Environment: real
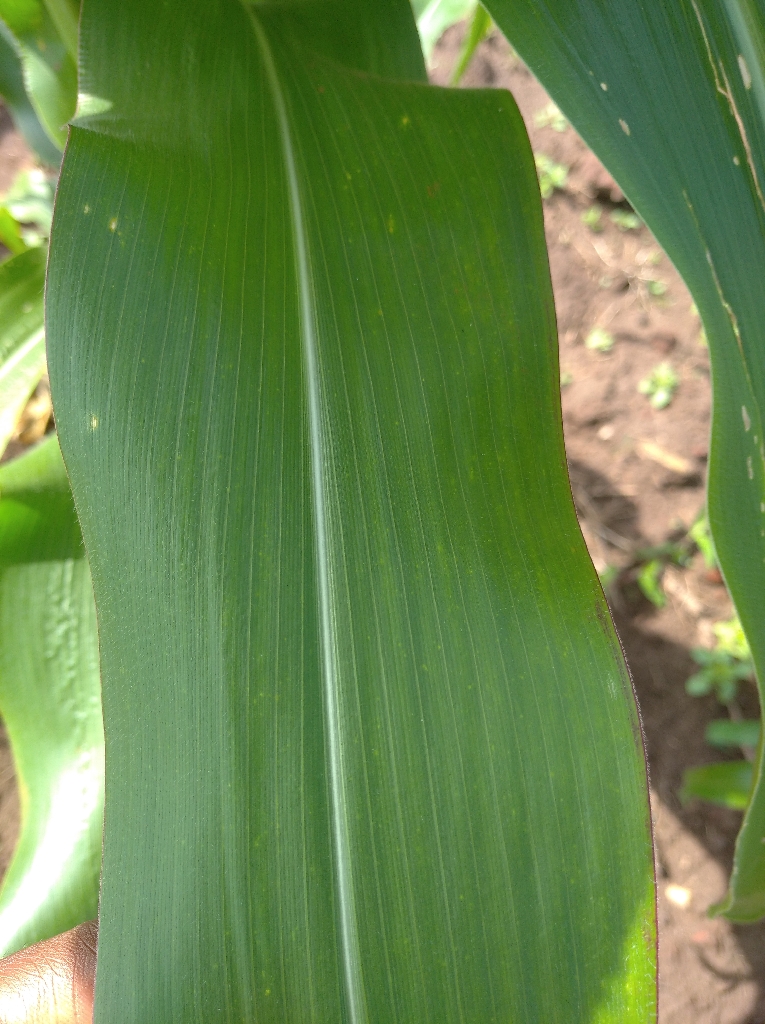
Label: healthy